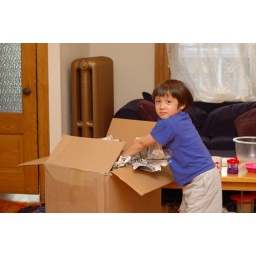
Actually, Hill is putting all the newspaper back in the box. The rocking chair has already been removed.